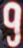
Number: 9